HCJB

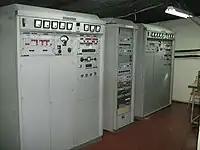
A former Siemens single side-band transmitter at Radio Station HCJB's international transmitter site in Pifo, Ecuador

The beginning of the end of HCJB's direct shortwave broadcasts was the decision of the Ecuadorian government to demand the removal of HCJB's shortwave transmitter station, with the opening of the new Quito airport.